Color guard (flag spinning)

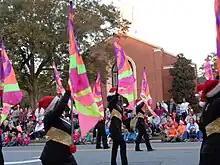
The Valdosta High School Marching Band Color Guard at the 2015 Greater Valdosta Community Christmas Parade.

In a marching band or a drum and bugle corps, the color guard is a non-musical section that provides additional visual aspects to the performance. The marching band and color guard performance generally takes place on a football field. The color guard performs alongside the marching band at football games and most guards regularly compete in competitions during the fall. The purpose of the color guard is to interpret the music that the marching band or drum and bugle corps is playing via the synchronized work of flags, sabers, rifles, the air blade, by dance, or by using non-traditional equipment specific to the show theme. The color guard uses different colors and styles of flags like swing flags and tapered flags to enhance the visual effect of the marching band as a whole. Color guard also may use backdrops to bring color and scenery to the field if the concept of the show is hard to interpret. The number of members in a color guard can range from a single person to over 50 members. This is often dependent on the size of the band, school or corps, the allotted budget, and the talent available among the potential members who try out.